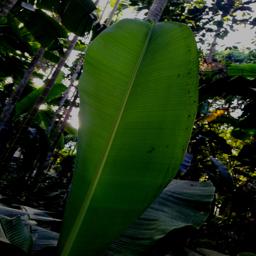
Label: JAHAJI LEAF